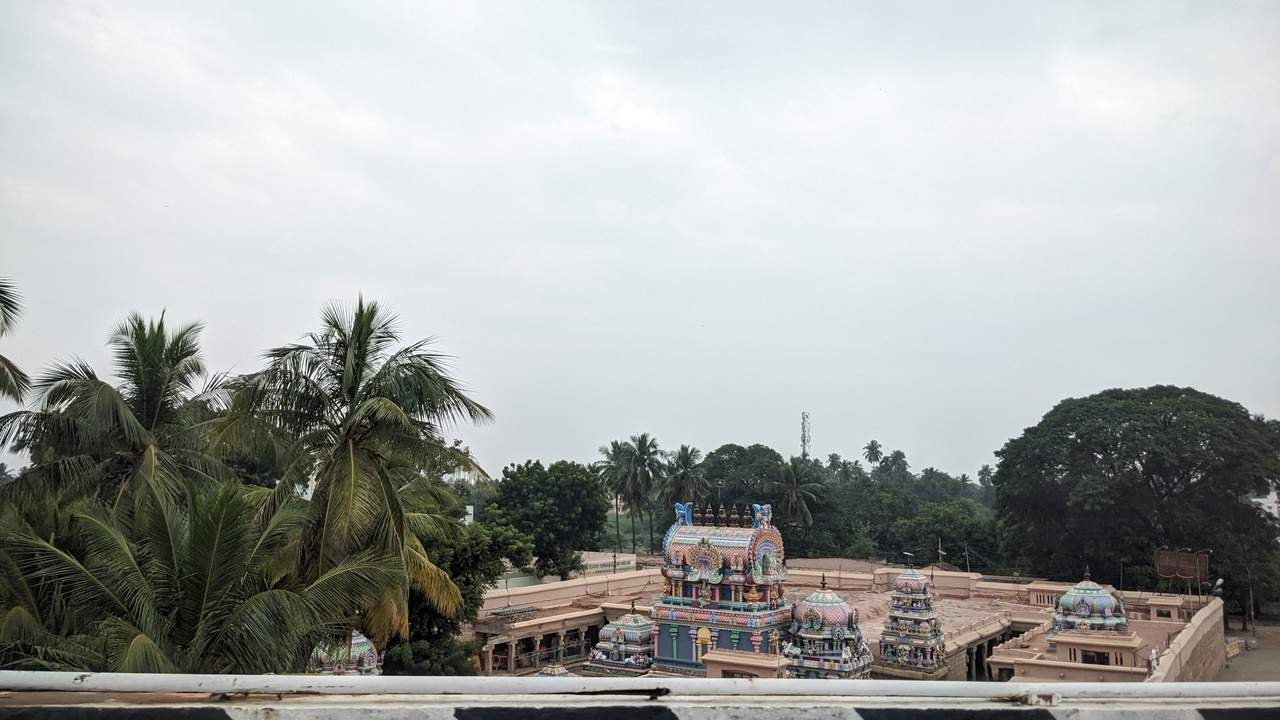
Photos taken from a trip to South eastern Tamilnadu